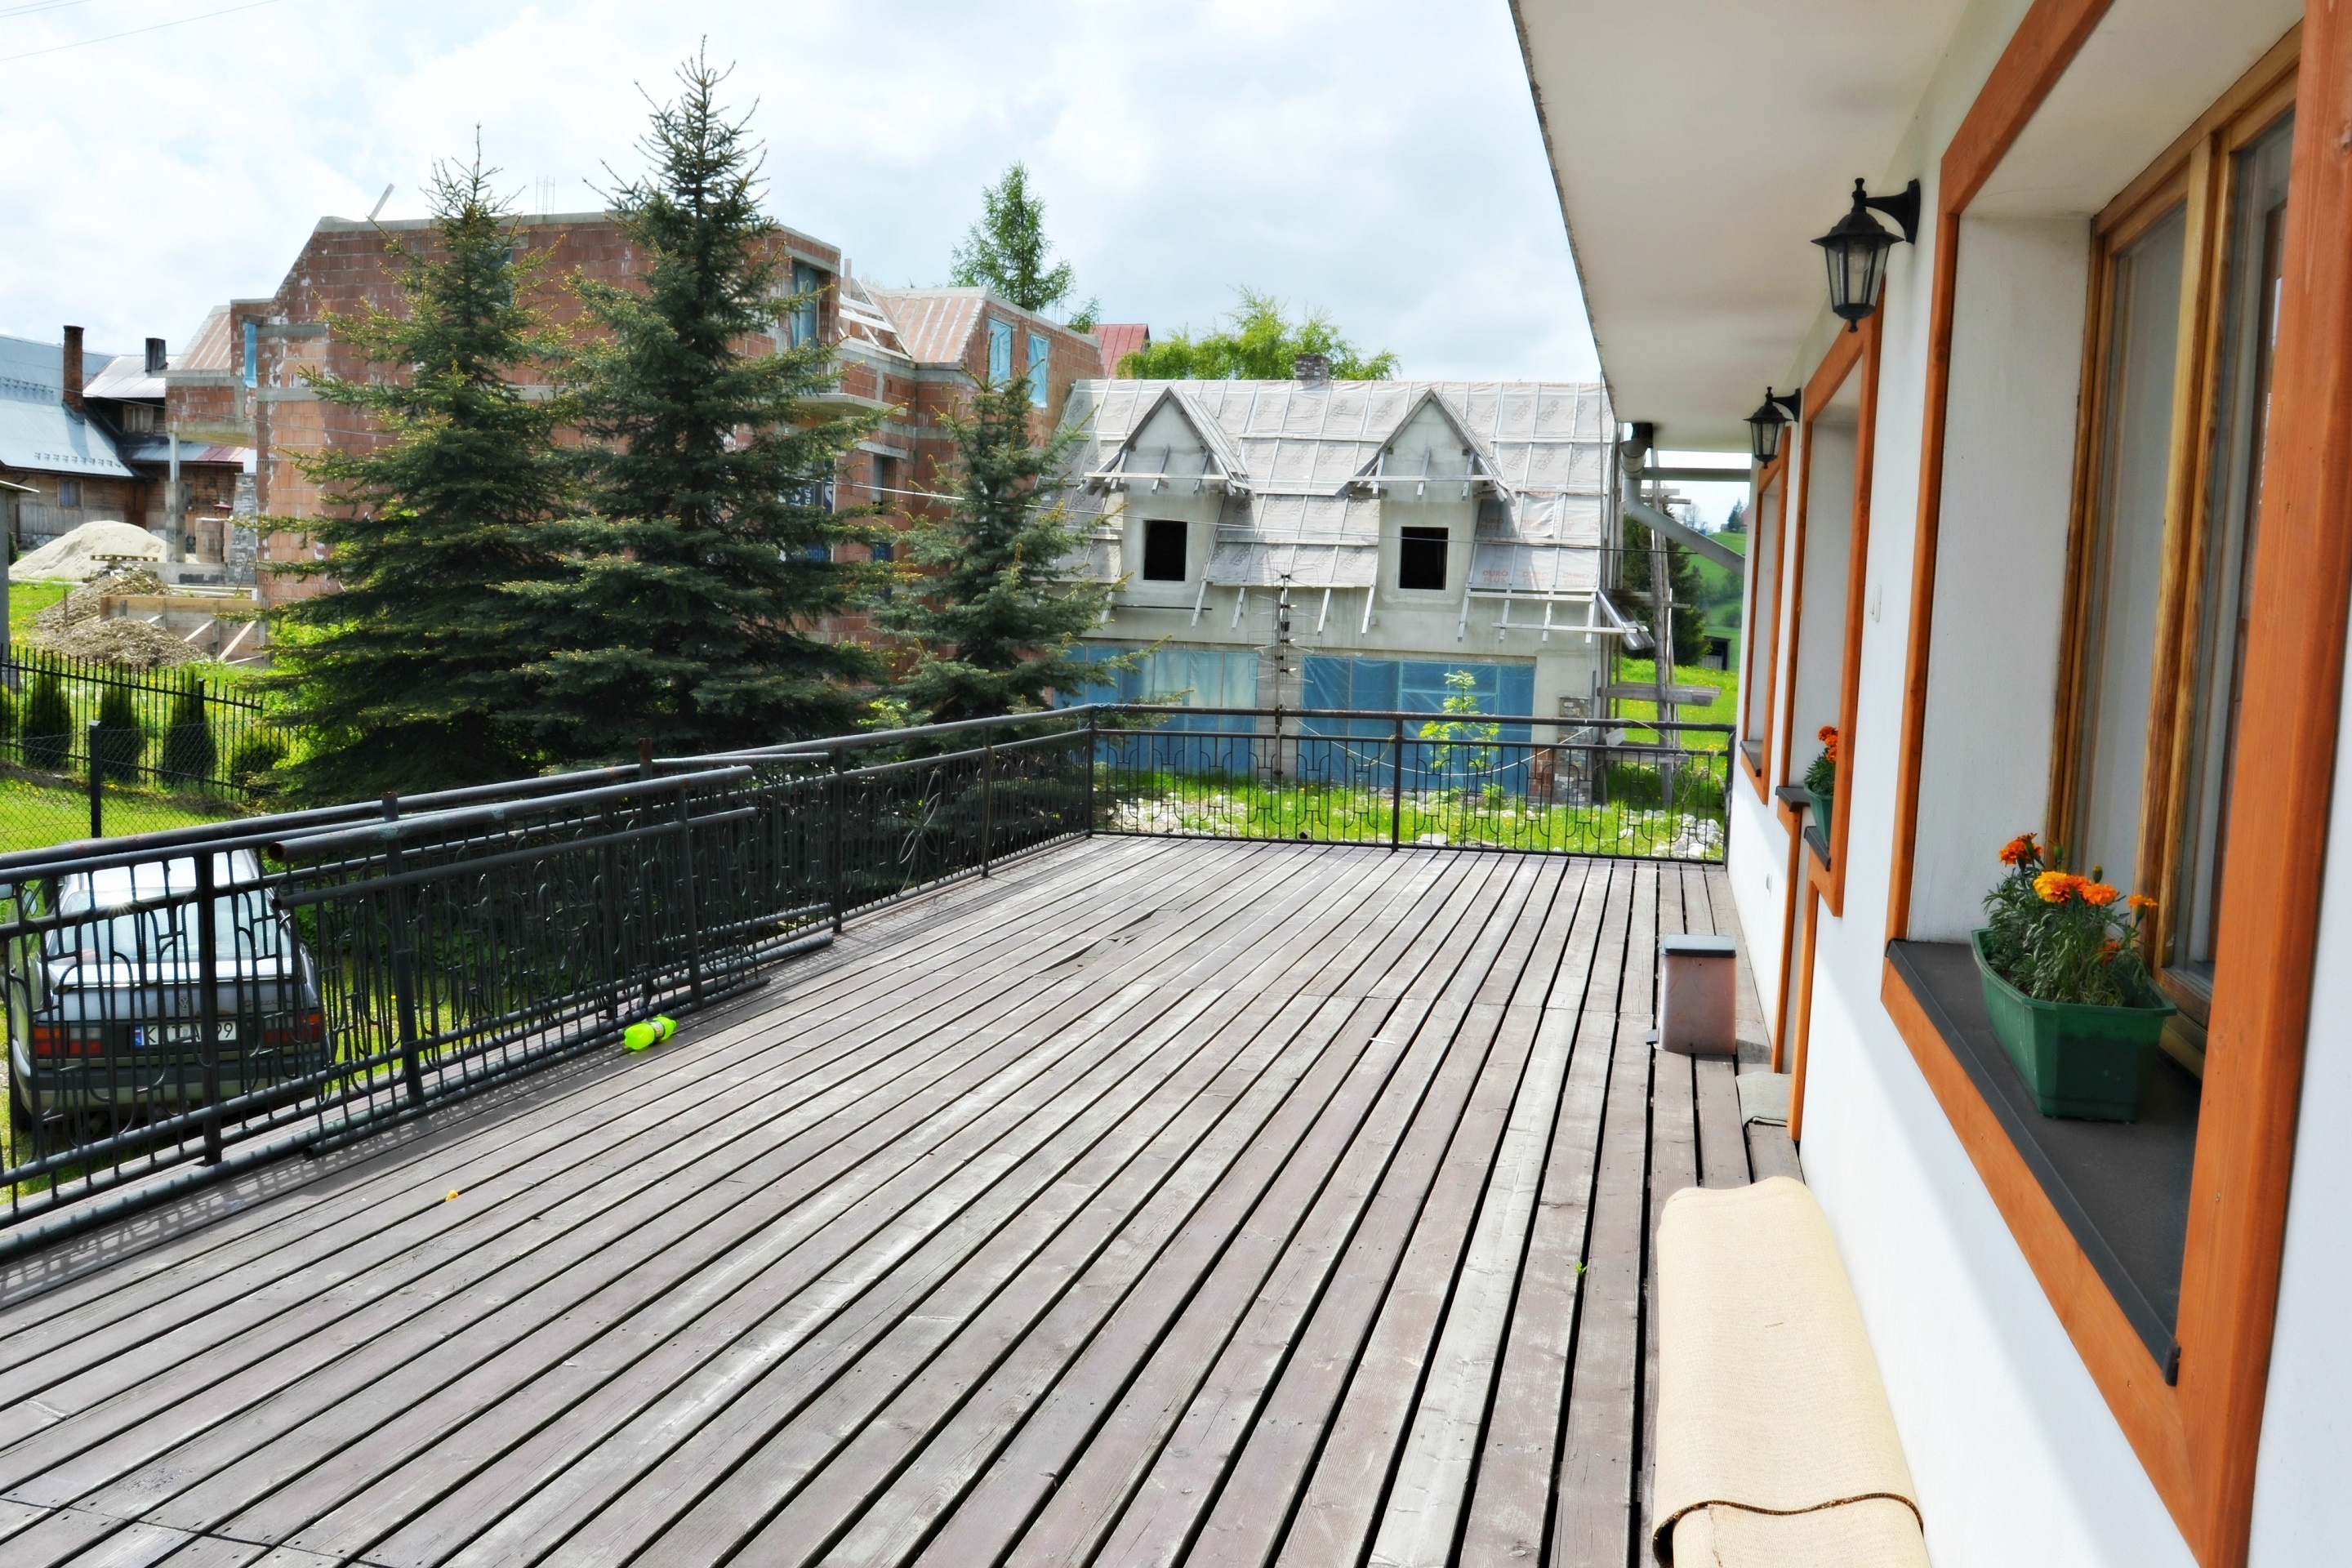
deck, house, walkway, balcony, property, estate, accommodation, real estate, bukovina, outdoor structure